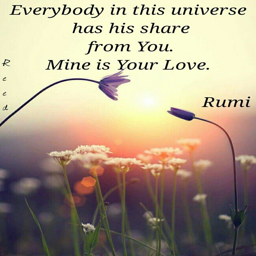
everybody in this universe has his share from you .